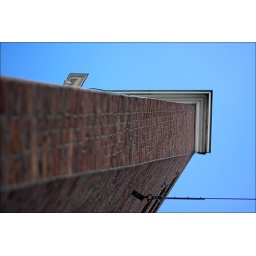
Part of a house wall in Amsterdam / the Netherlands.